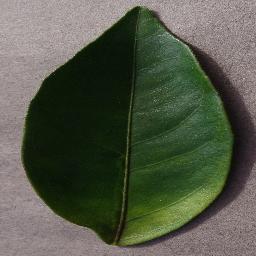
Label: Orange___Haunglongbing_(Citrus_greening)